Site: saxony
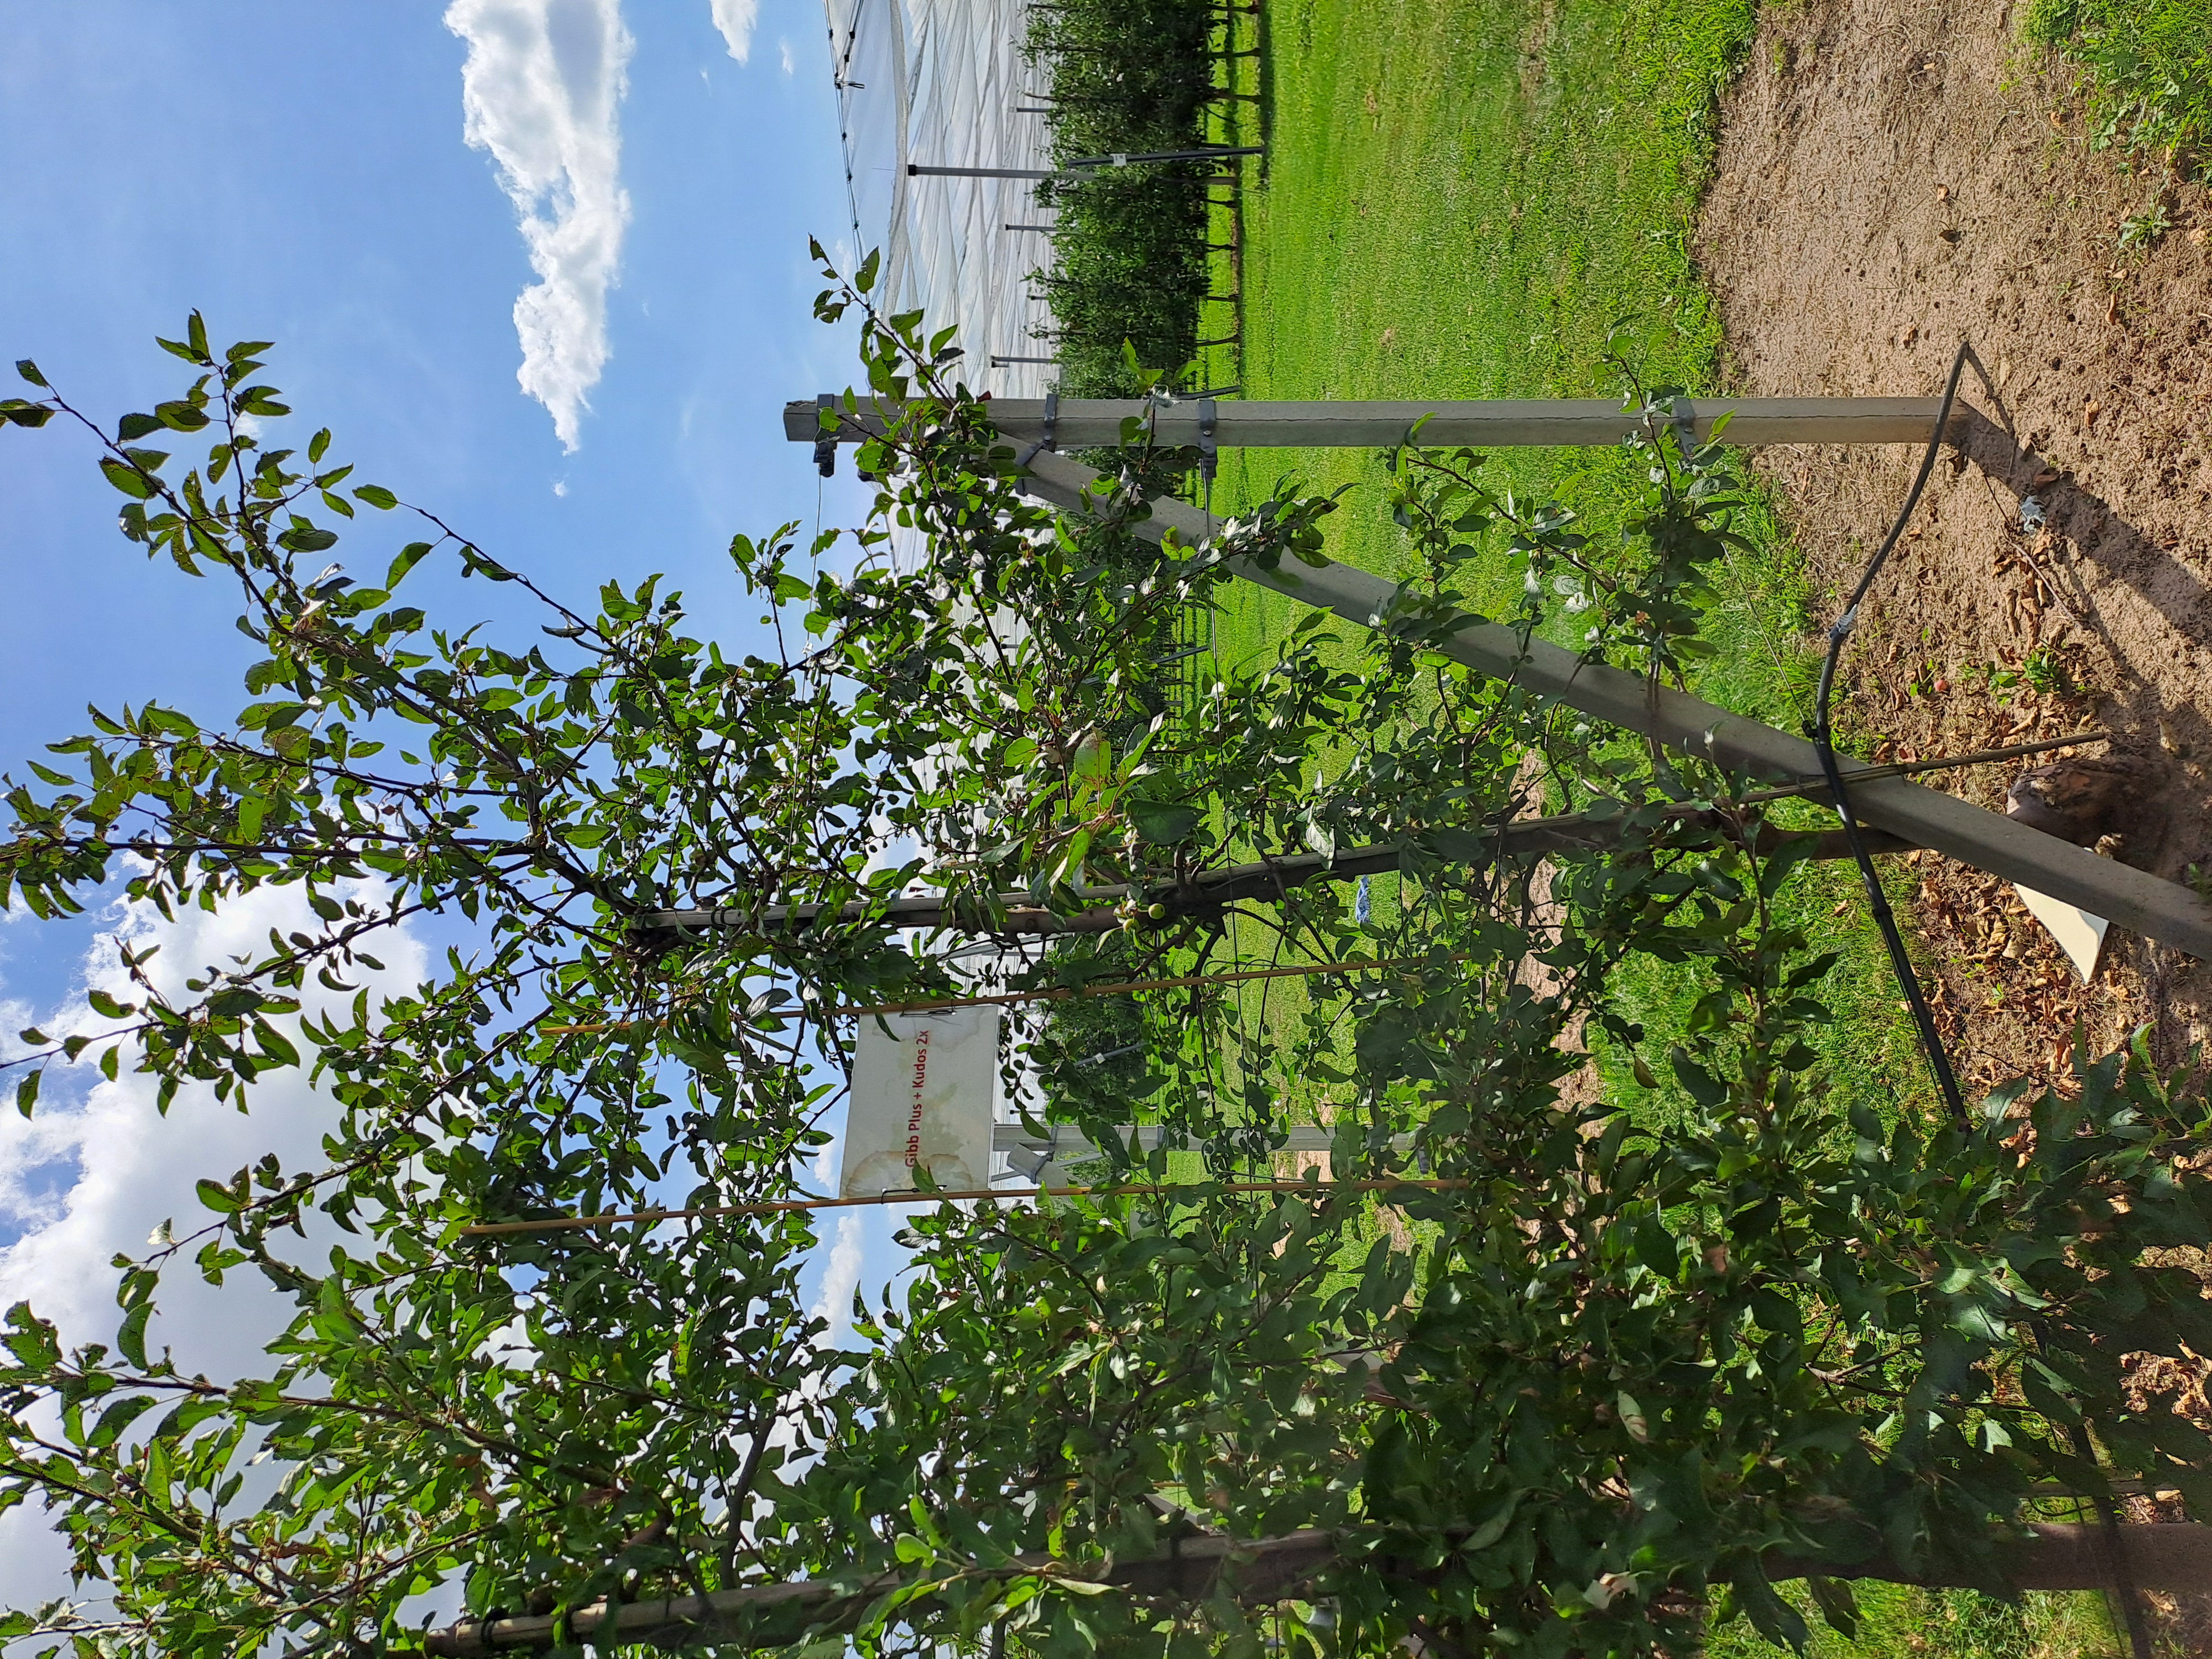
Growth stage (BBCH 85): Maturity of fruit and seed